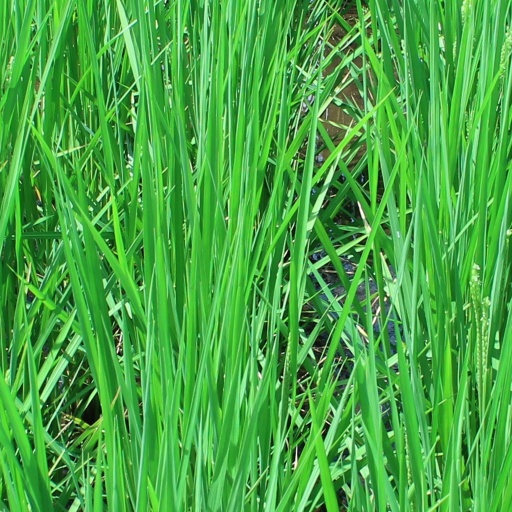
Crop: rice